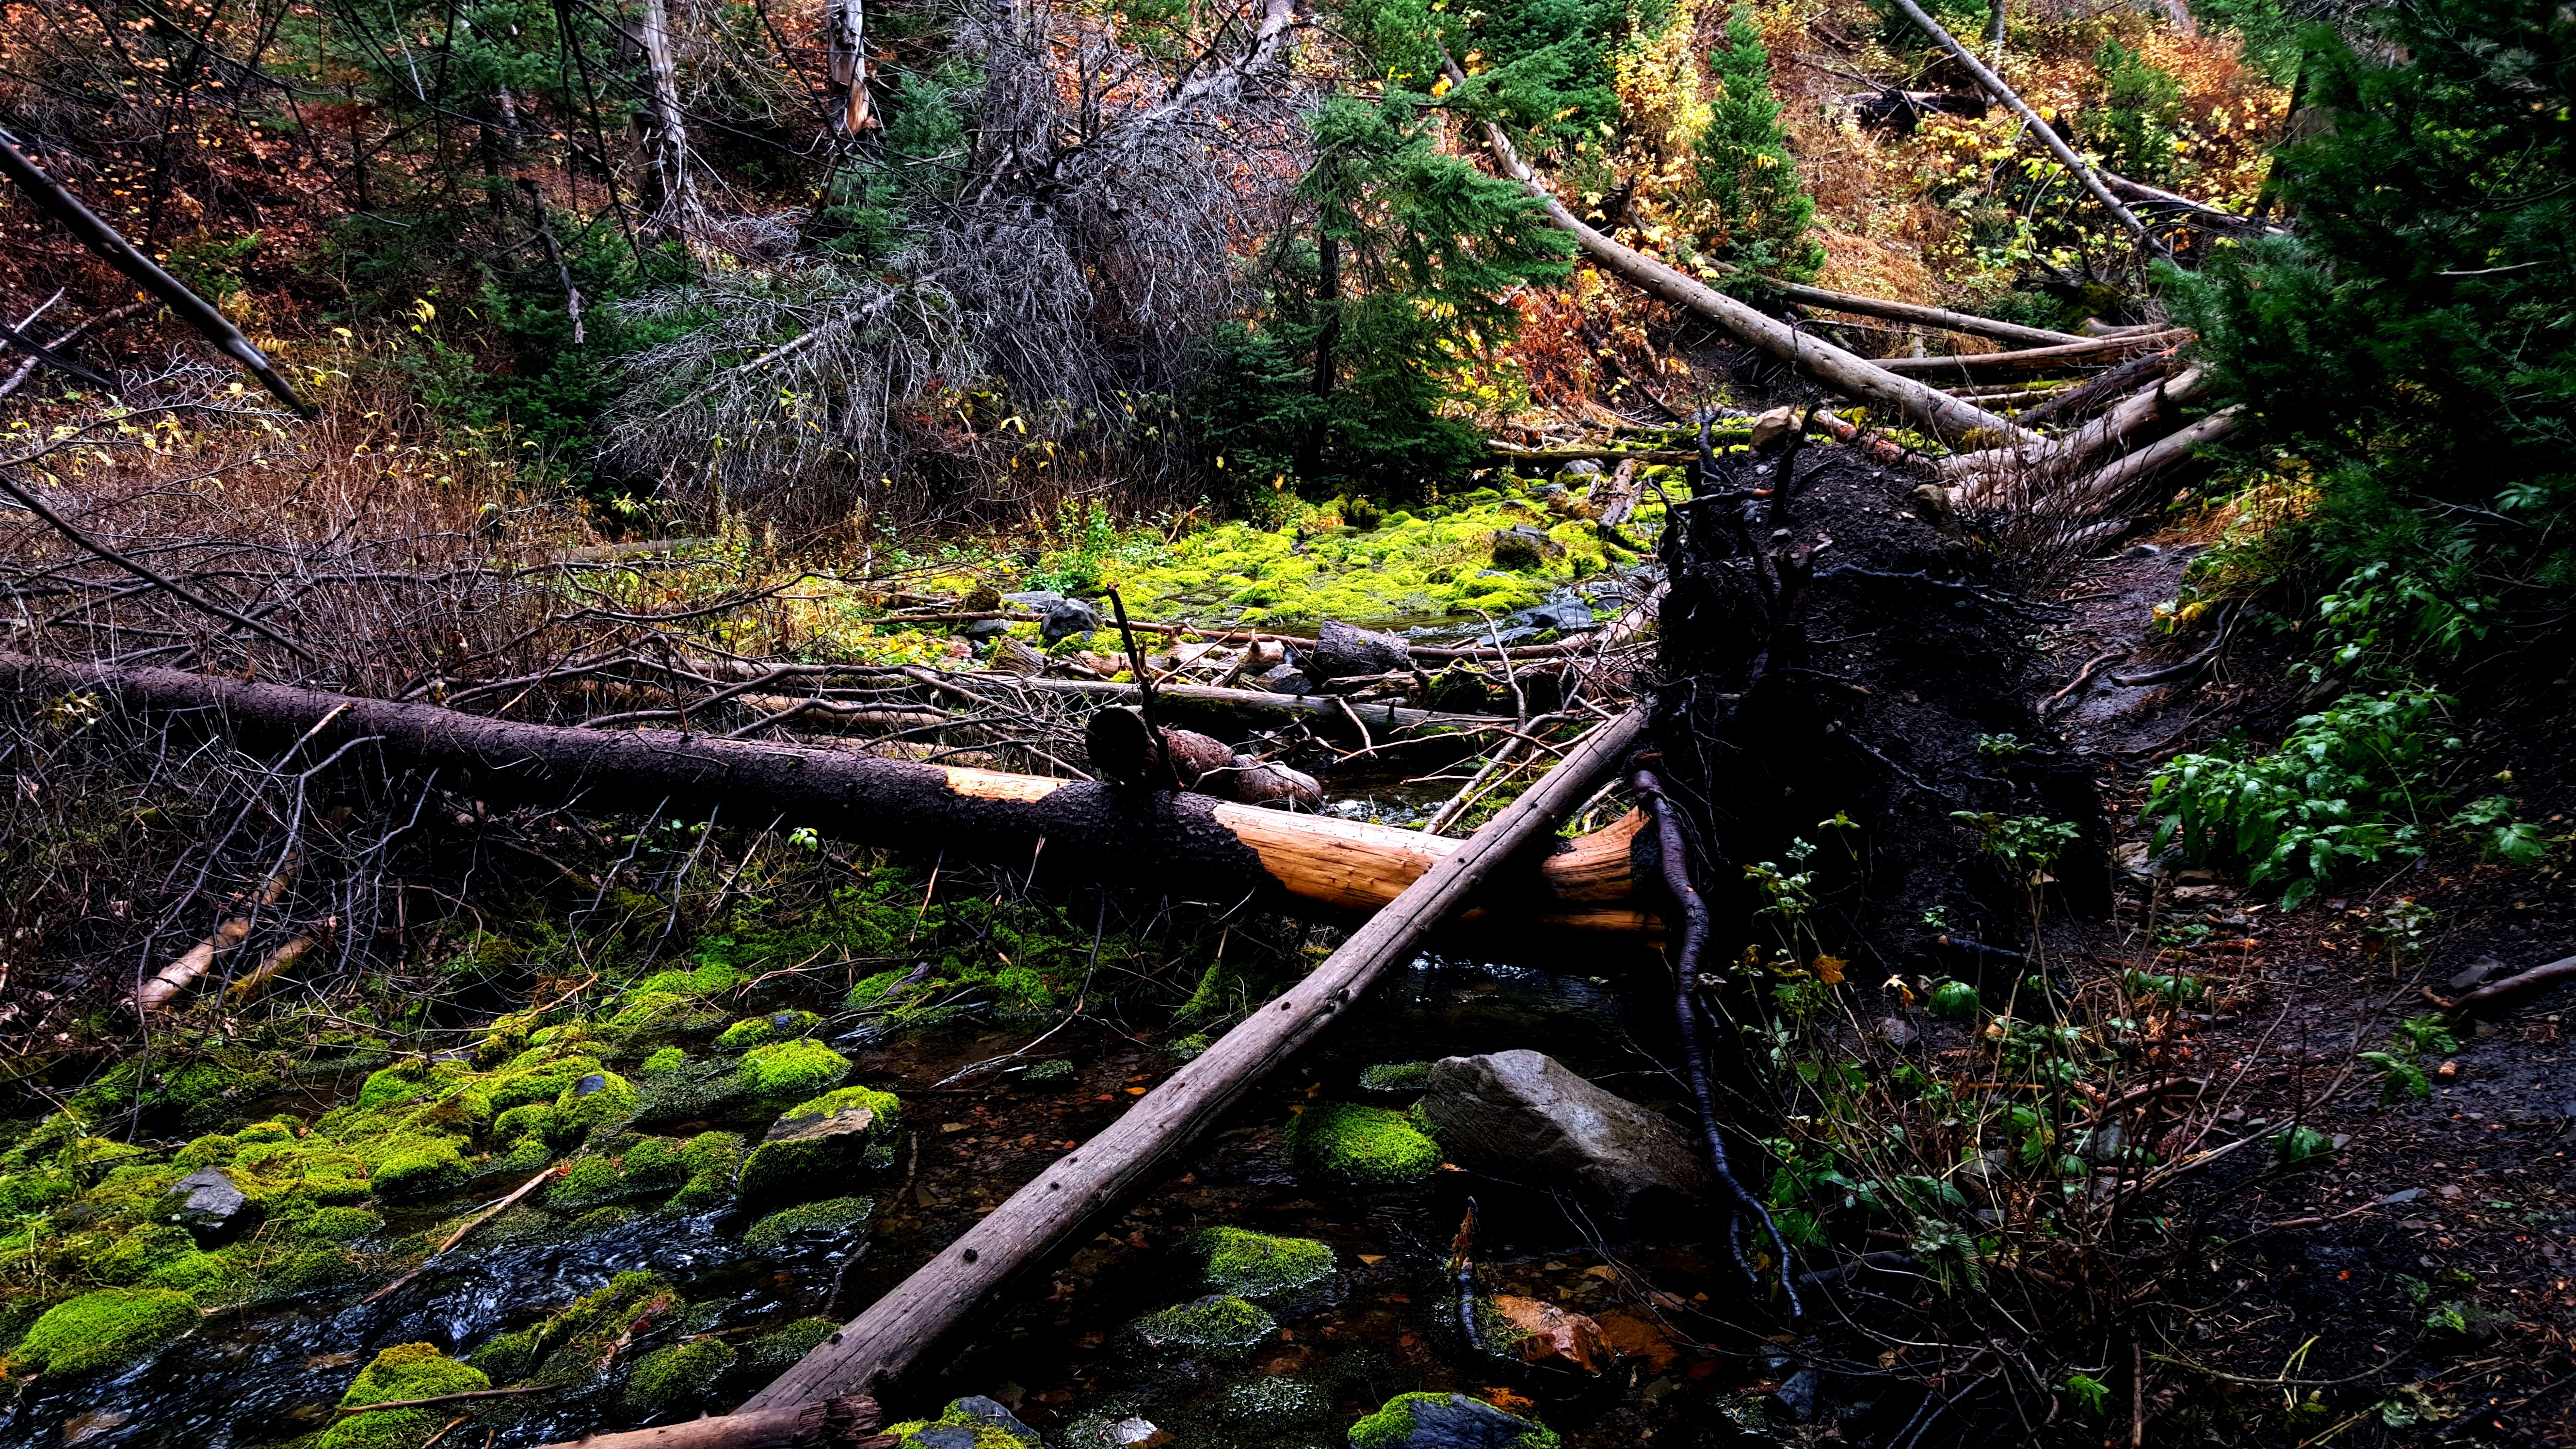
tree, nature, forest, wilderness, branch, plant, trail, leaf, flower, stream, jungle, autumn, flora, rainforest, deciduous, wetland, woodland, habitat, old growth forest, natural environment, woody plant